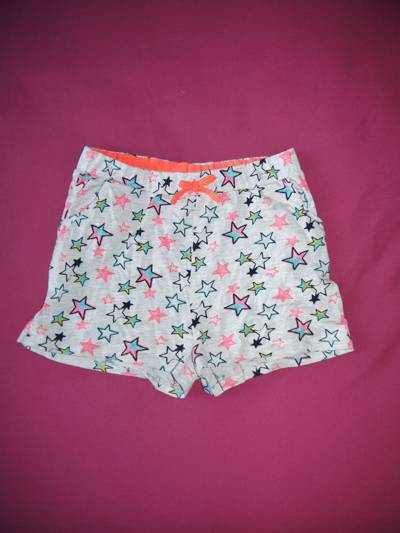
Waste category: clothes